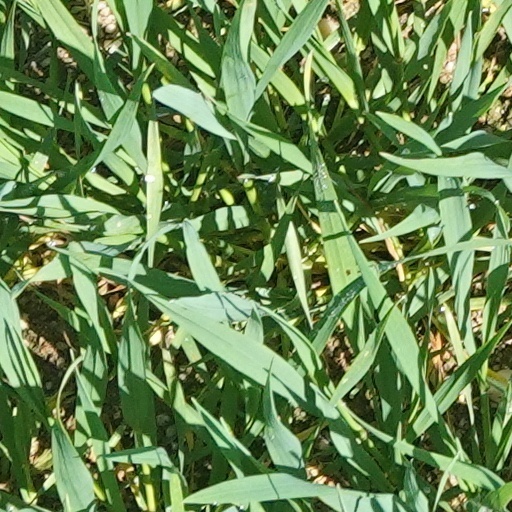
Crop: wheat